Bob Sedergreen

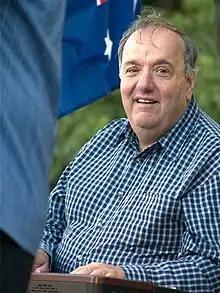
Bob Sedergreen Melbourne, January 2007

Bob Sedergreen (born 1943) is an Australian jazz pianist. Sedergreen has worked with John Sangster, Don Burrows, and Brian Brown and supported Nat Adderley, Dizzy Gillespie, and Milt Jackson.